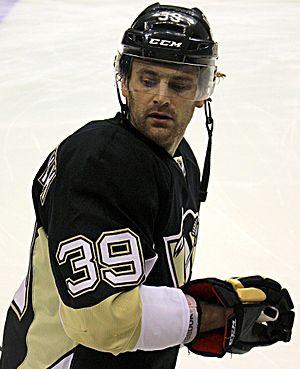
Harrison Zolnierczyk, dit Harry Zolnierczyk, est un joueur professionnel canadien de hockey sur glace. Il évolue au poste d'ailier.